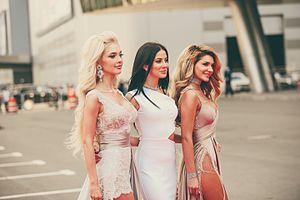
Misha Romanova, de son vrai nom Nataliya Volodomirivna Mogilinets, née le 3 août 1990 à Kherson en Ukraine, est une chanteuse ayant remporté l'émission « Khotchu u VIA Gru » devenant une des membres du groupe russo-ukrainien VIA Gra reformé en 2013 par Konstantin Meladze.